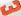
Number: 3